Tetcott

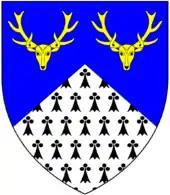
Arms of Arscott: "Per chevron azure and ermine in chief two buck's heads cabossed or"

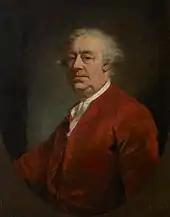
John Arscott (died 1788), the last of the Arscotts of Tetcott. Portrait by James Northcote. National Trust, collection of Saltram House, Devon

W. G. Hoskins described the Arscotts as one of the ancient families of freeholders that rose to the ranks of the squirearchy over a period of 300 years or so by the steady accumulation of property, mostly through marriage. Originating at Arscott (now known as South Arscott, north of the town of Holsworthy), a junior branch of the family moved to Tetcott in about 1550.